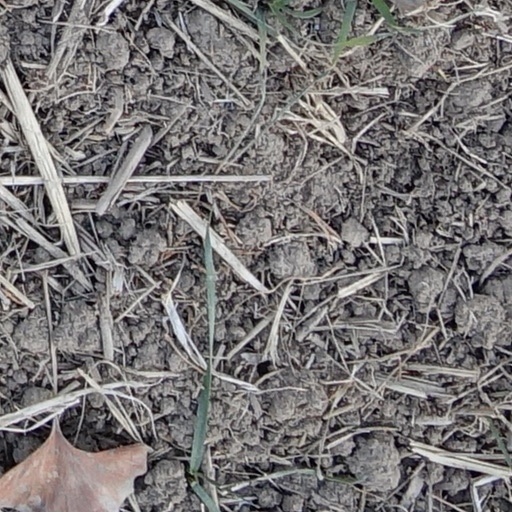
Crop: wheat